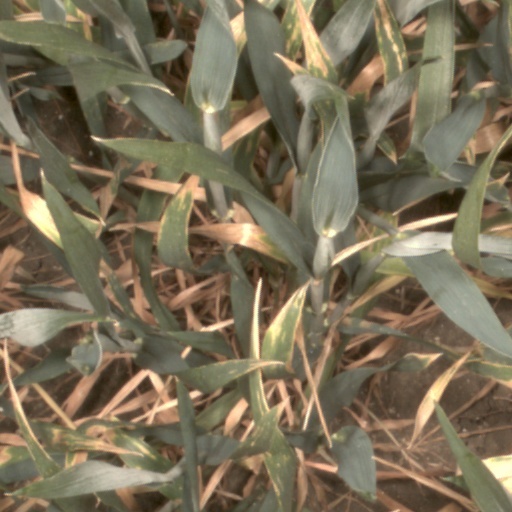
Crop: wheat